Squatting in Slovenia

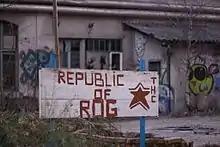
Refer to caption

Rog is a former bicycle factory which was occupied by artists in 2006. It became a self-managed social centre where political and cultural events were organised. It was evicted in 2021 by the city council, which plans to demolish the site and build a contemporary arts centre and a tram depot for Ljubljana tram revival. Twelve people resisting the eviction were arrested.